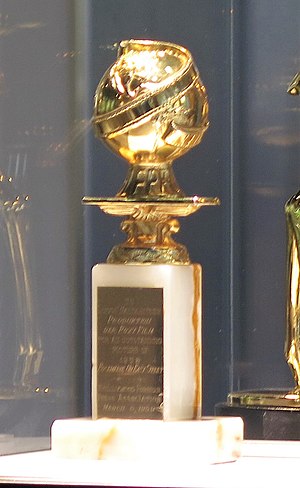
Golden Globe for bedste film - drama
Golden Globe
Golden Globe for bedste film – drama er blevet uddelt årligt siden 1944 af Hollywood Foreign Press Association.